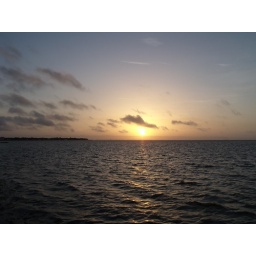
cloud passes in front of the orange skyglow